East Asian foreign policy of the Barack Obama administration

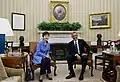
Obama and South Korean President Park Geun-hye, May 2013.

Japan was a major area of engagement for the East Asian foreign policy of the Obama Administration. In her inaugural tour of East Asia, U.S. Secretary of State Hillary Clinton reassured Japanese officials of Japan's centrality in the network of American alliances. In a response to the 2011 Tōhoku earthquake and tsunami, the United States initiated Operation Tomodachi to support Japan's disaster relief following the natural disaster earning gratitude from Japan's Minister of Defense, Toshimi Kitazawa, who while visiting the , thanked its crew for its assistance as part of Operation Tomodachi saying, "I have never been more encouraged by and proud of the fact that the United States is our ally."